Natalie Portman

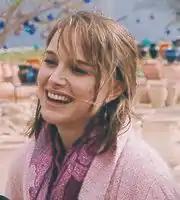
Portman on the set of "Free Zone" in 2005

Portman began 2004 by featuring in the romantic comedy "Garden State", which was written and directed by its star Zach Braff. She was the first actor to sign on to the film after finding a connection with her part: a spirited young girl suffering from epilepsy. Her role in it was described by Nathan Rabin of "The A.V. Club". as a prime example of the Manic Pixie Dream Girl character type – a stereotypical female role designed to spiritually help a male protagonist. Portman later said she found it upsetting to have contributed to the trope. She followed it by playing a mysterious stripper in "Closer", a romantic drama directed by Mike Nichols based on the play of the same name, and co-starring Julia Roberts, Jude Law, and Clive Owen. Portman agreed to her first sexually explicit adult role after turning down such parts in the past, saying it reflected her own maturity as a person. She had also performed her first nude scenes for the film, but they were deleted from the final cut when she insisted that they were inessential to the story. "Closer" grossed over $115 million worldwide against a $27 million budget, and the critic Peter Travers took note of Portman's "blazing, breakthrough performance", writing that she "digs so deep into the bruised core of her character that they seem to wear the same skin." She won the Golden Globe for Best Supporting Actress and received an Academy Award nomination in the same category.